Samserganj (community development block)

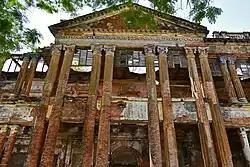

Nimtita: Nimtita Rajbari, on the bank of the Ganges, is now a dilapidated structure, a testimony of a glorious past. Satyajit Ray shot one of his great films, "Jalsaghar", at Nimtita Rajbari in 1957, and then followed it up with the shooting of "Devi" in 1960 and "Samapti" in 1961.